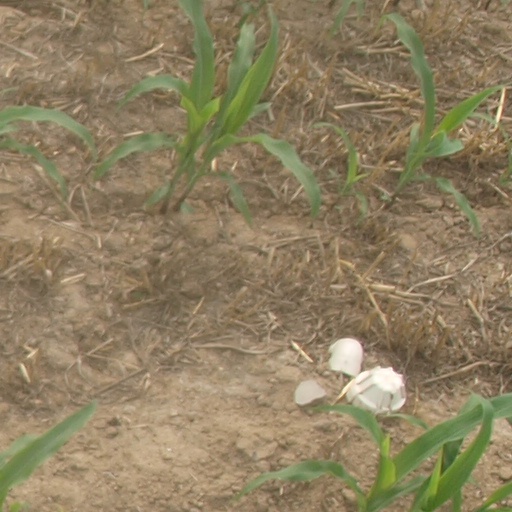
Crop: maize; corn